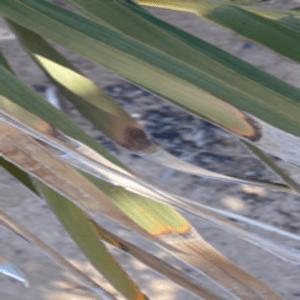
Label: Potassium Deficiency